Emiliyan Stanev

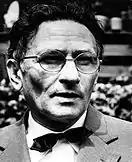

Emiliyan Stanev was the pseudonym of Nikola Stoyanov Stanev (Никола Стоянов Станев, 28 February 1907 – 15 March 1979), a 20th-century Bulgarian prose writer.